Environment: real
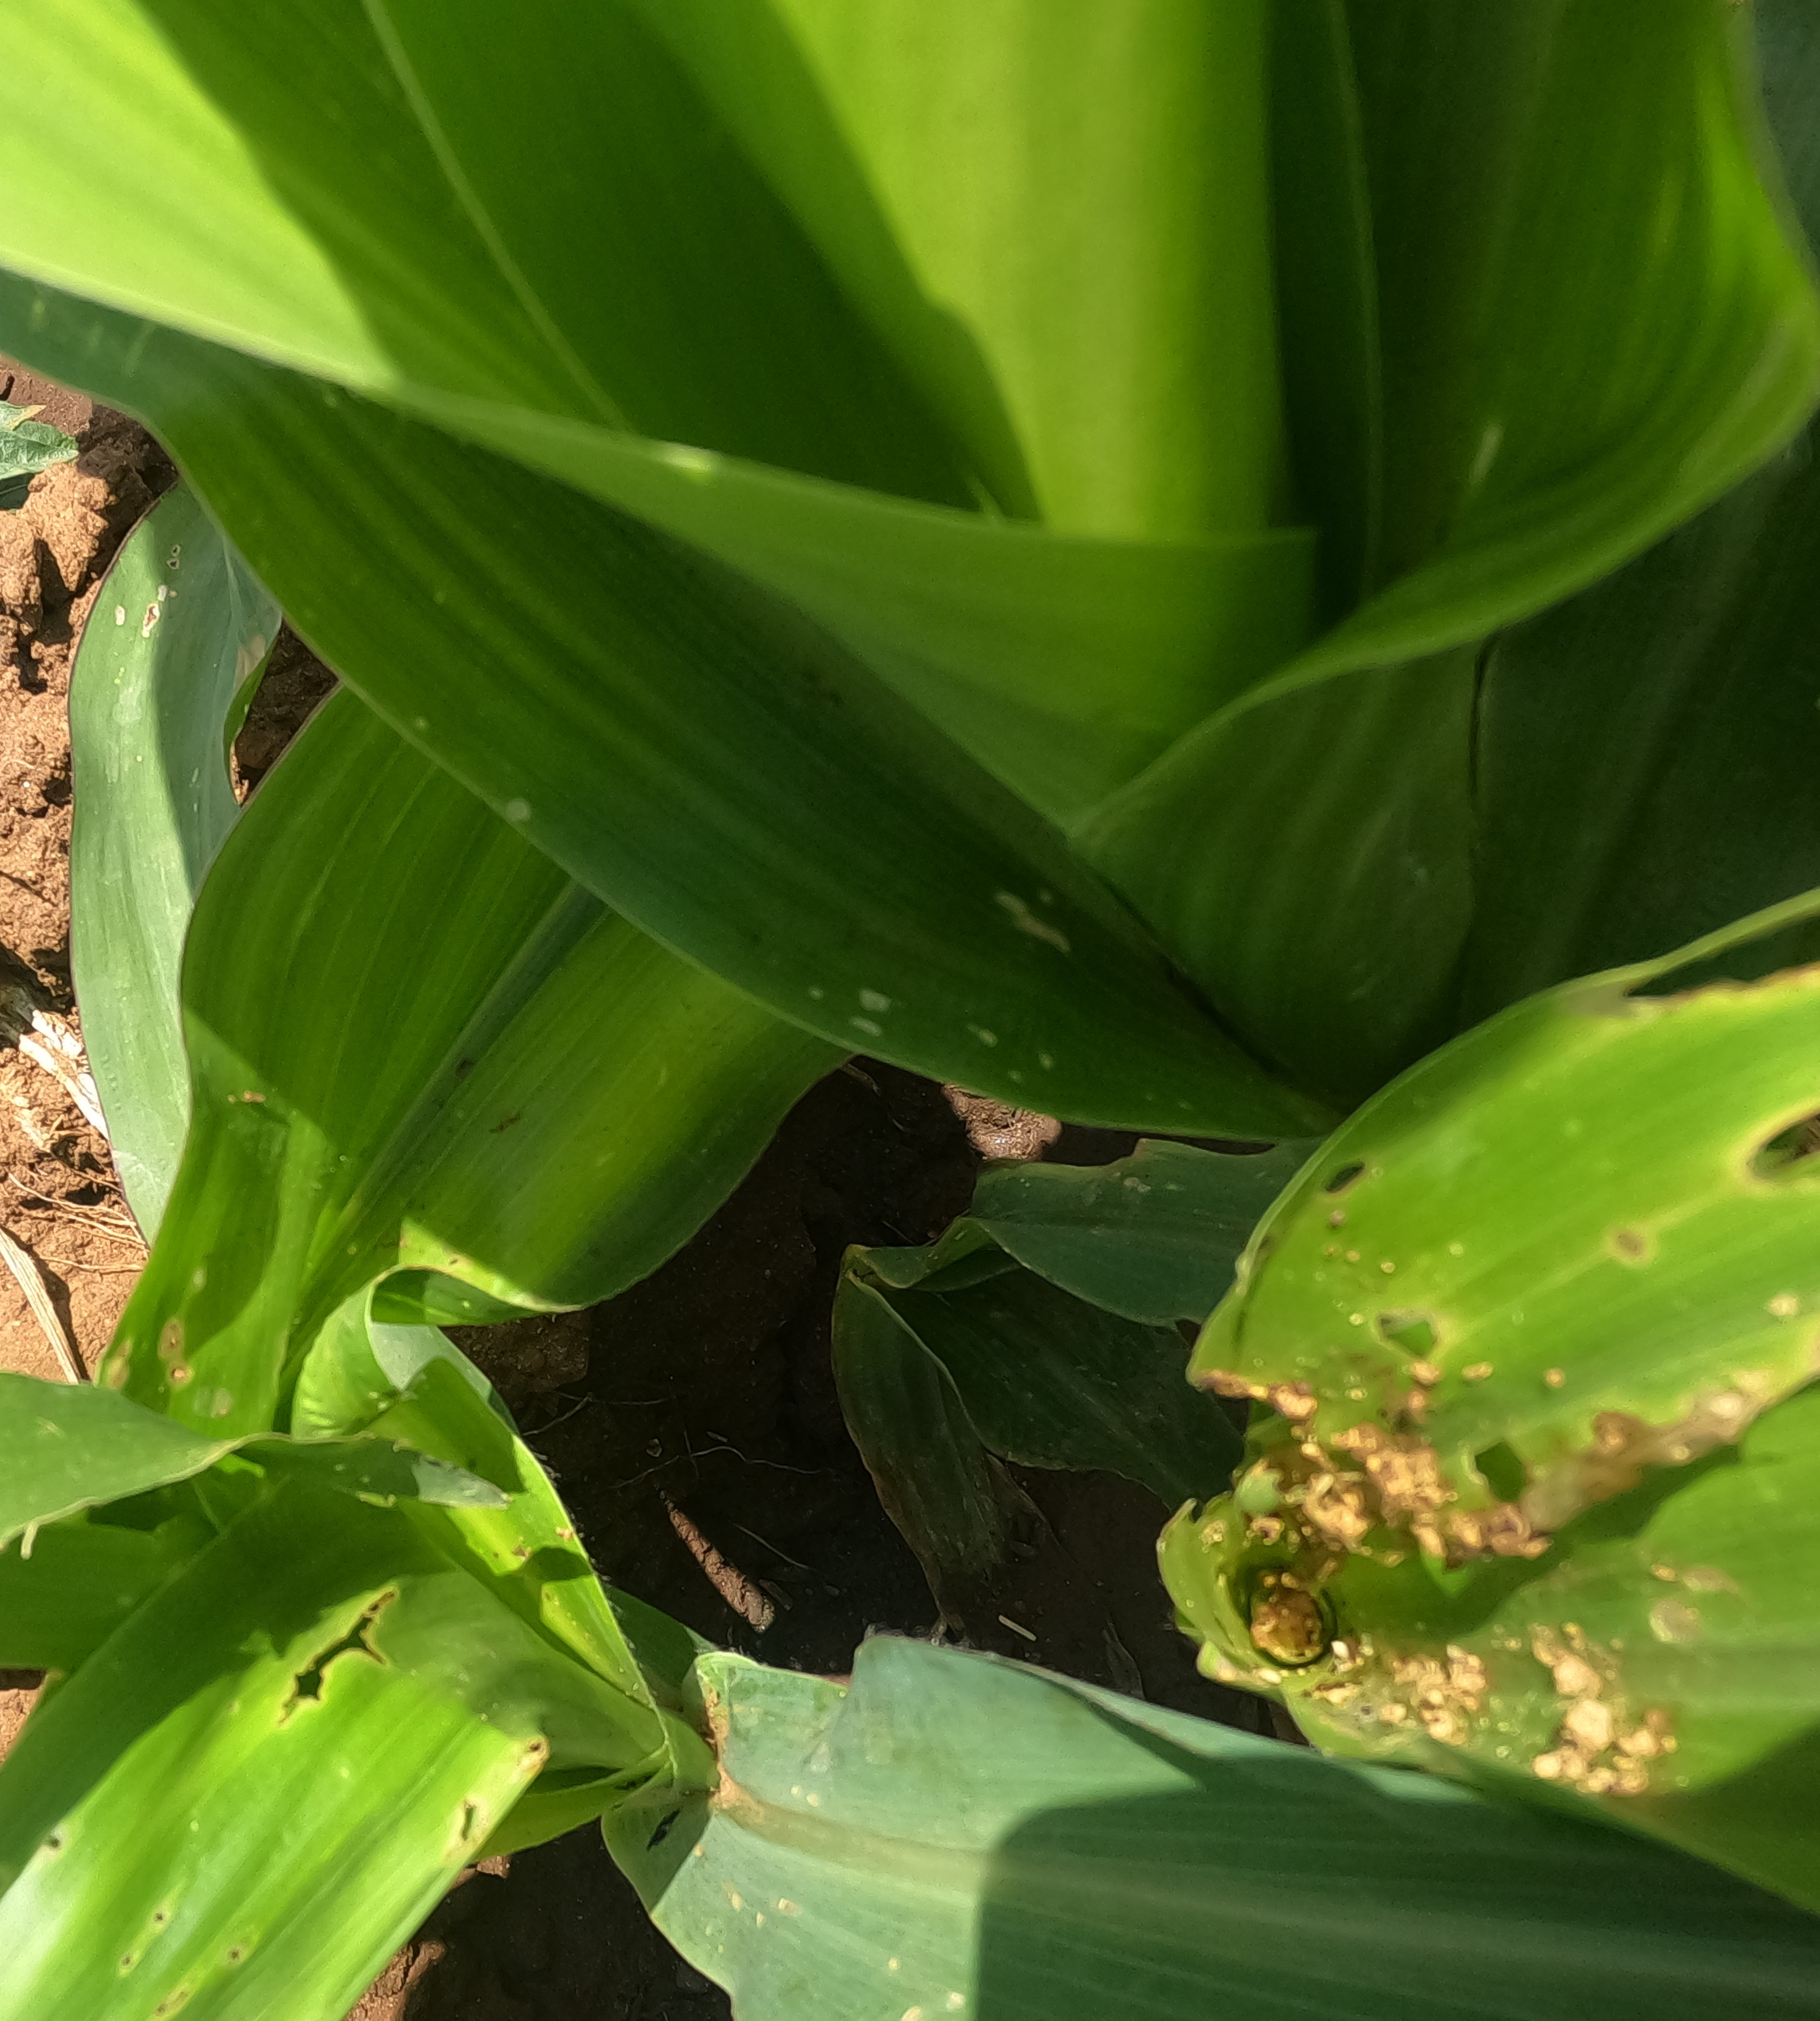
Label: fall_armyworm